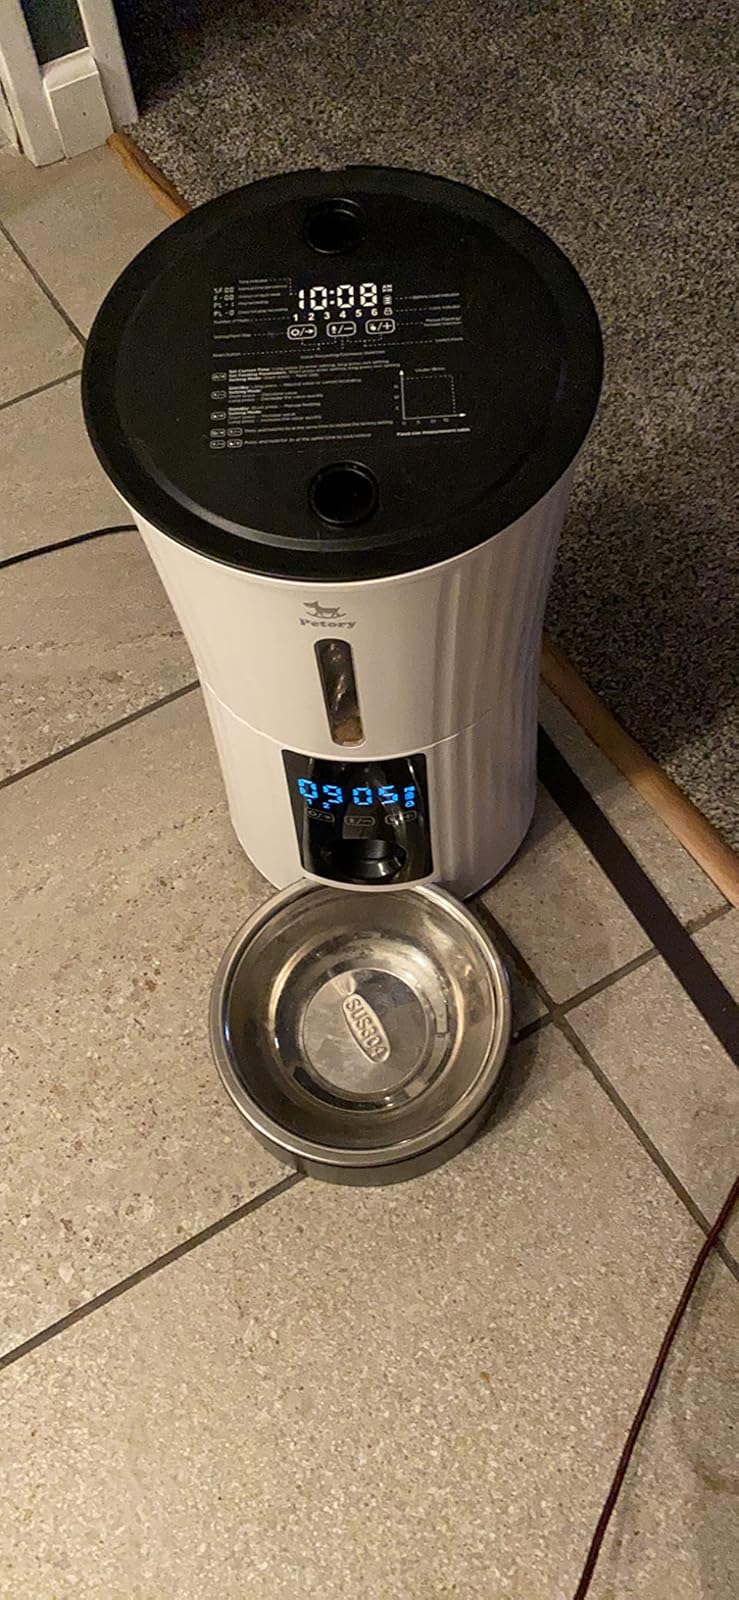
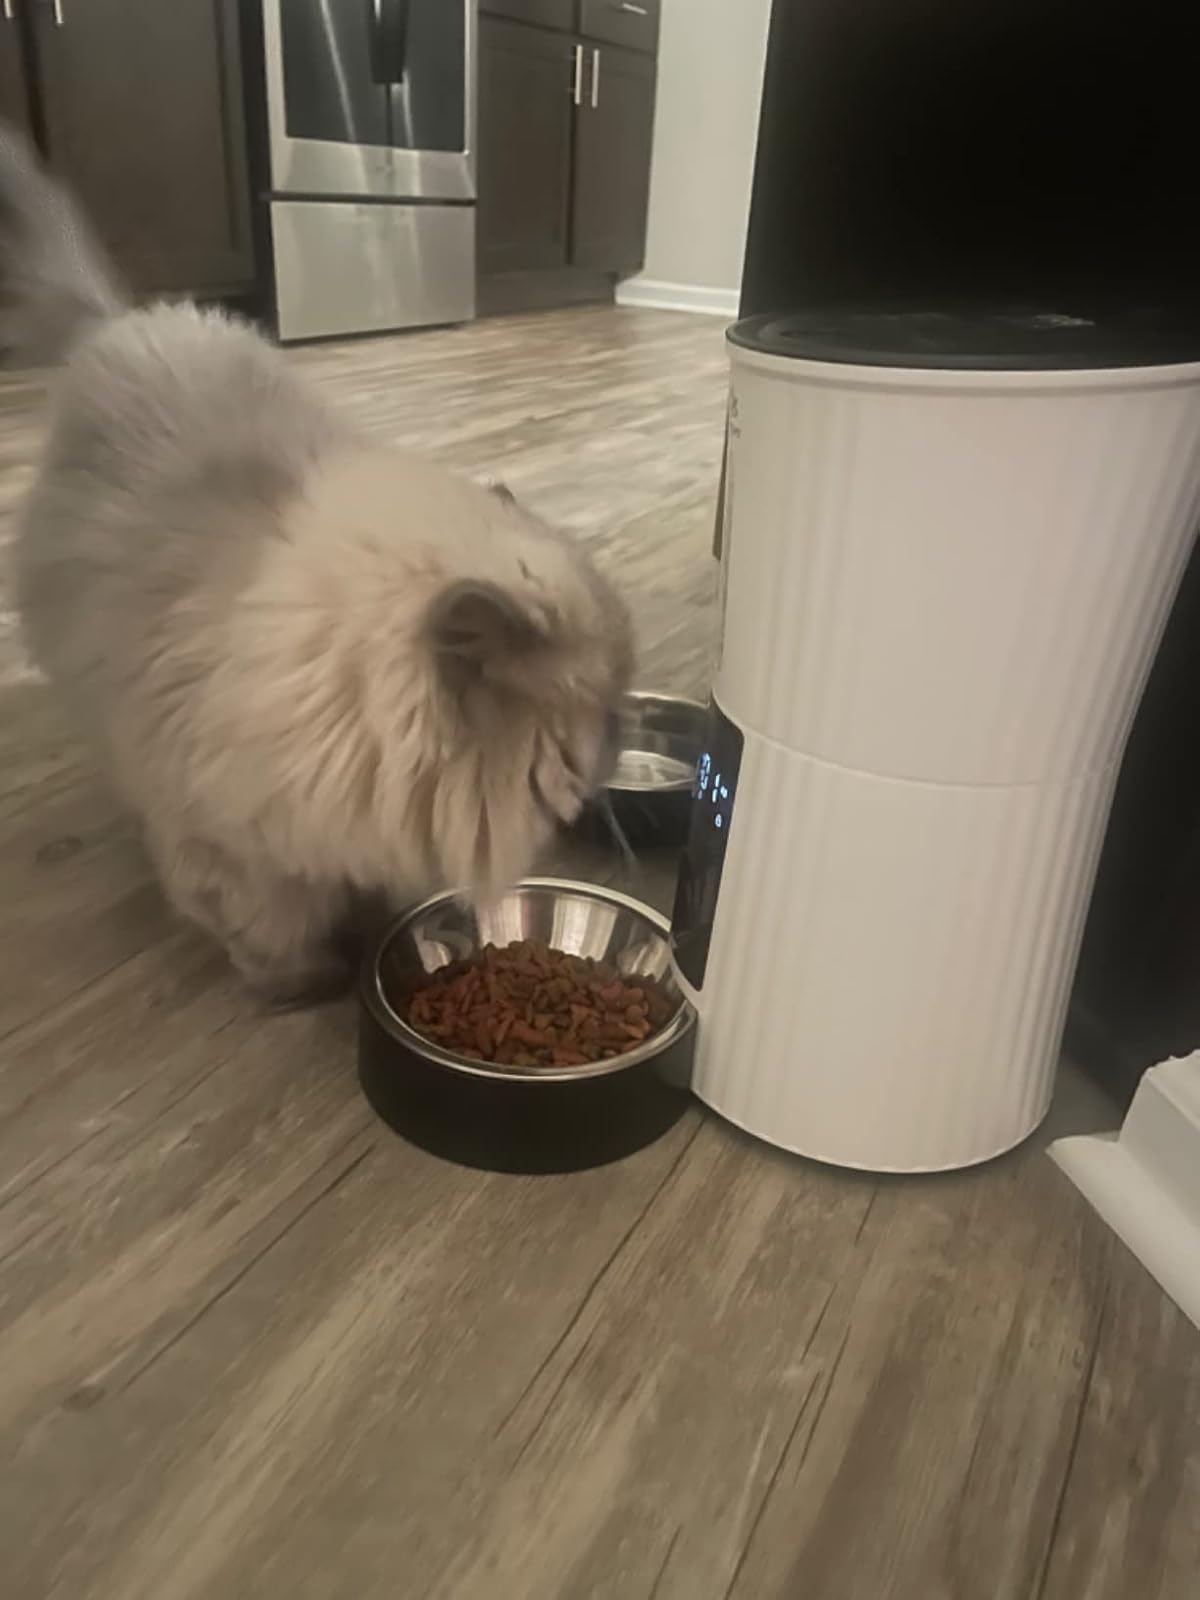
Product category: items_feeder
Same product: yes